Gilbert (wrestler)

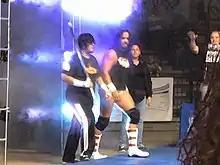
Gilbert mentoring Ray González Jr. in 2018.

On December 13, 2014, Gilbert left WWC and made his debut in the World Wrestling League, where he served as a surprise challenger to WWL World Heavyweight Champion Shane Sewell. After winning the title with underhanded tactics, the decision was reversed and the match concluded in a disqualification. Originally brought in by Savio Vega, he turned on the former and joined the heel faction known as The Gentlemen's Club. Gilbert was then relegated in the rankings and lost a bid to become the first contender to Germán Figueroa. Afterwards, he participated in an arm wrestling contest against the debuting Chris Angel, assaulting him along several of his allies. Shortly afterwards, Gilbert announced his intention of pursuing the new World Champion, Alberto "El Patrón" del Rio. After weeks of backstage confrontation, he defeated Angel in a street fight at Sin Piedad. Later that evening, Gilbert joined the rest of The Gentlemen's Club and turned on Negrín, with the group adopting José Chaparro as its new leader.